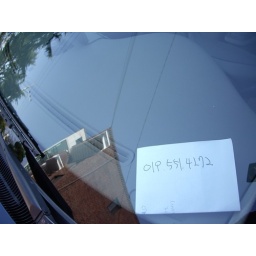
phone number in car window